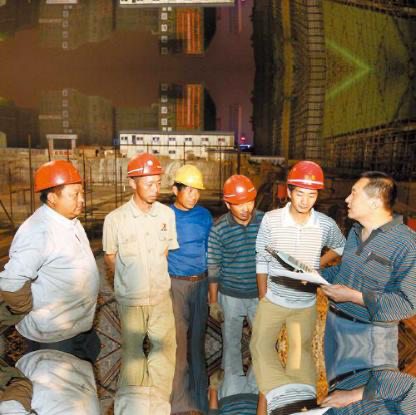
Objects in the image:
label: helmet
label: helmet
label: helmet
label: helmet
label: helmet